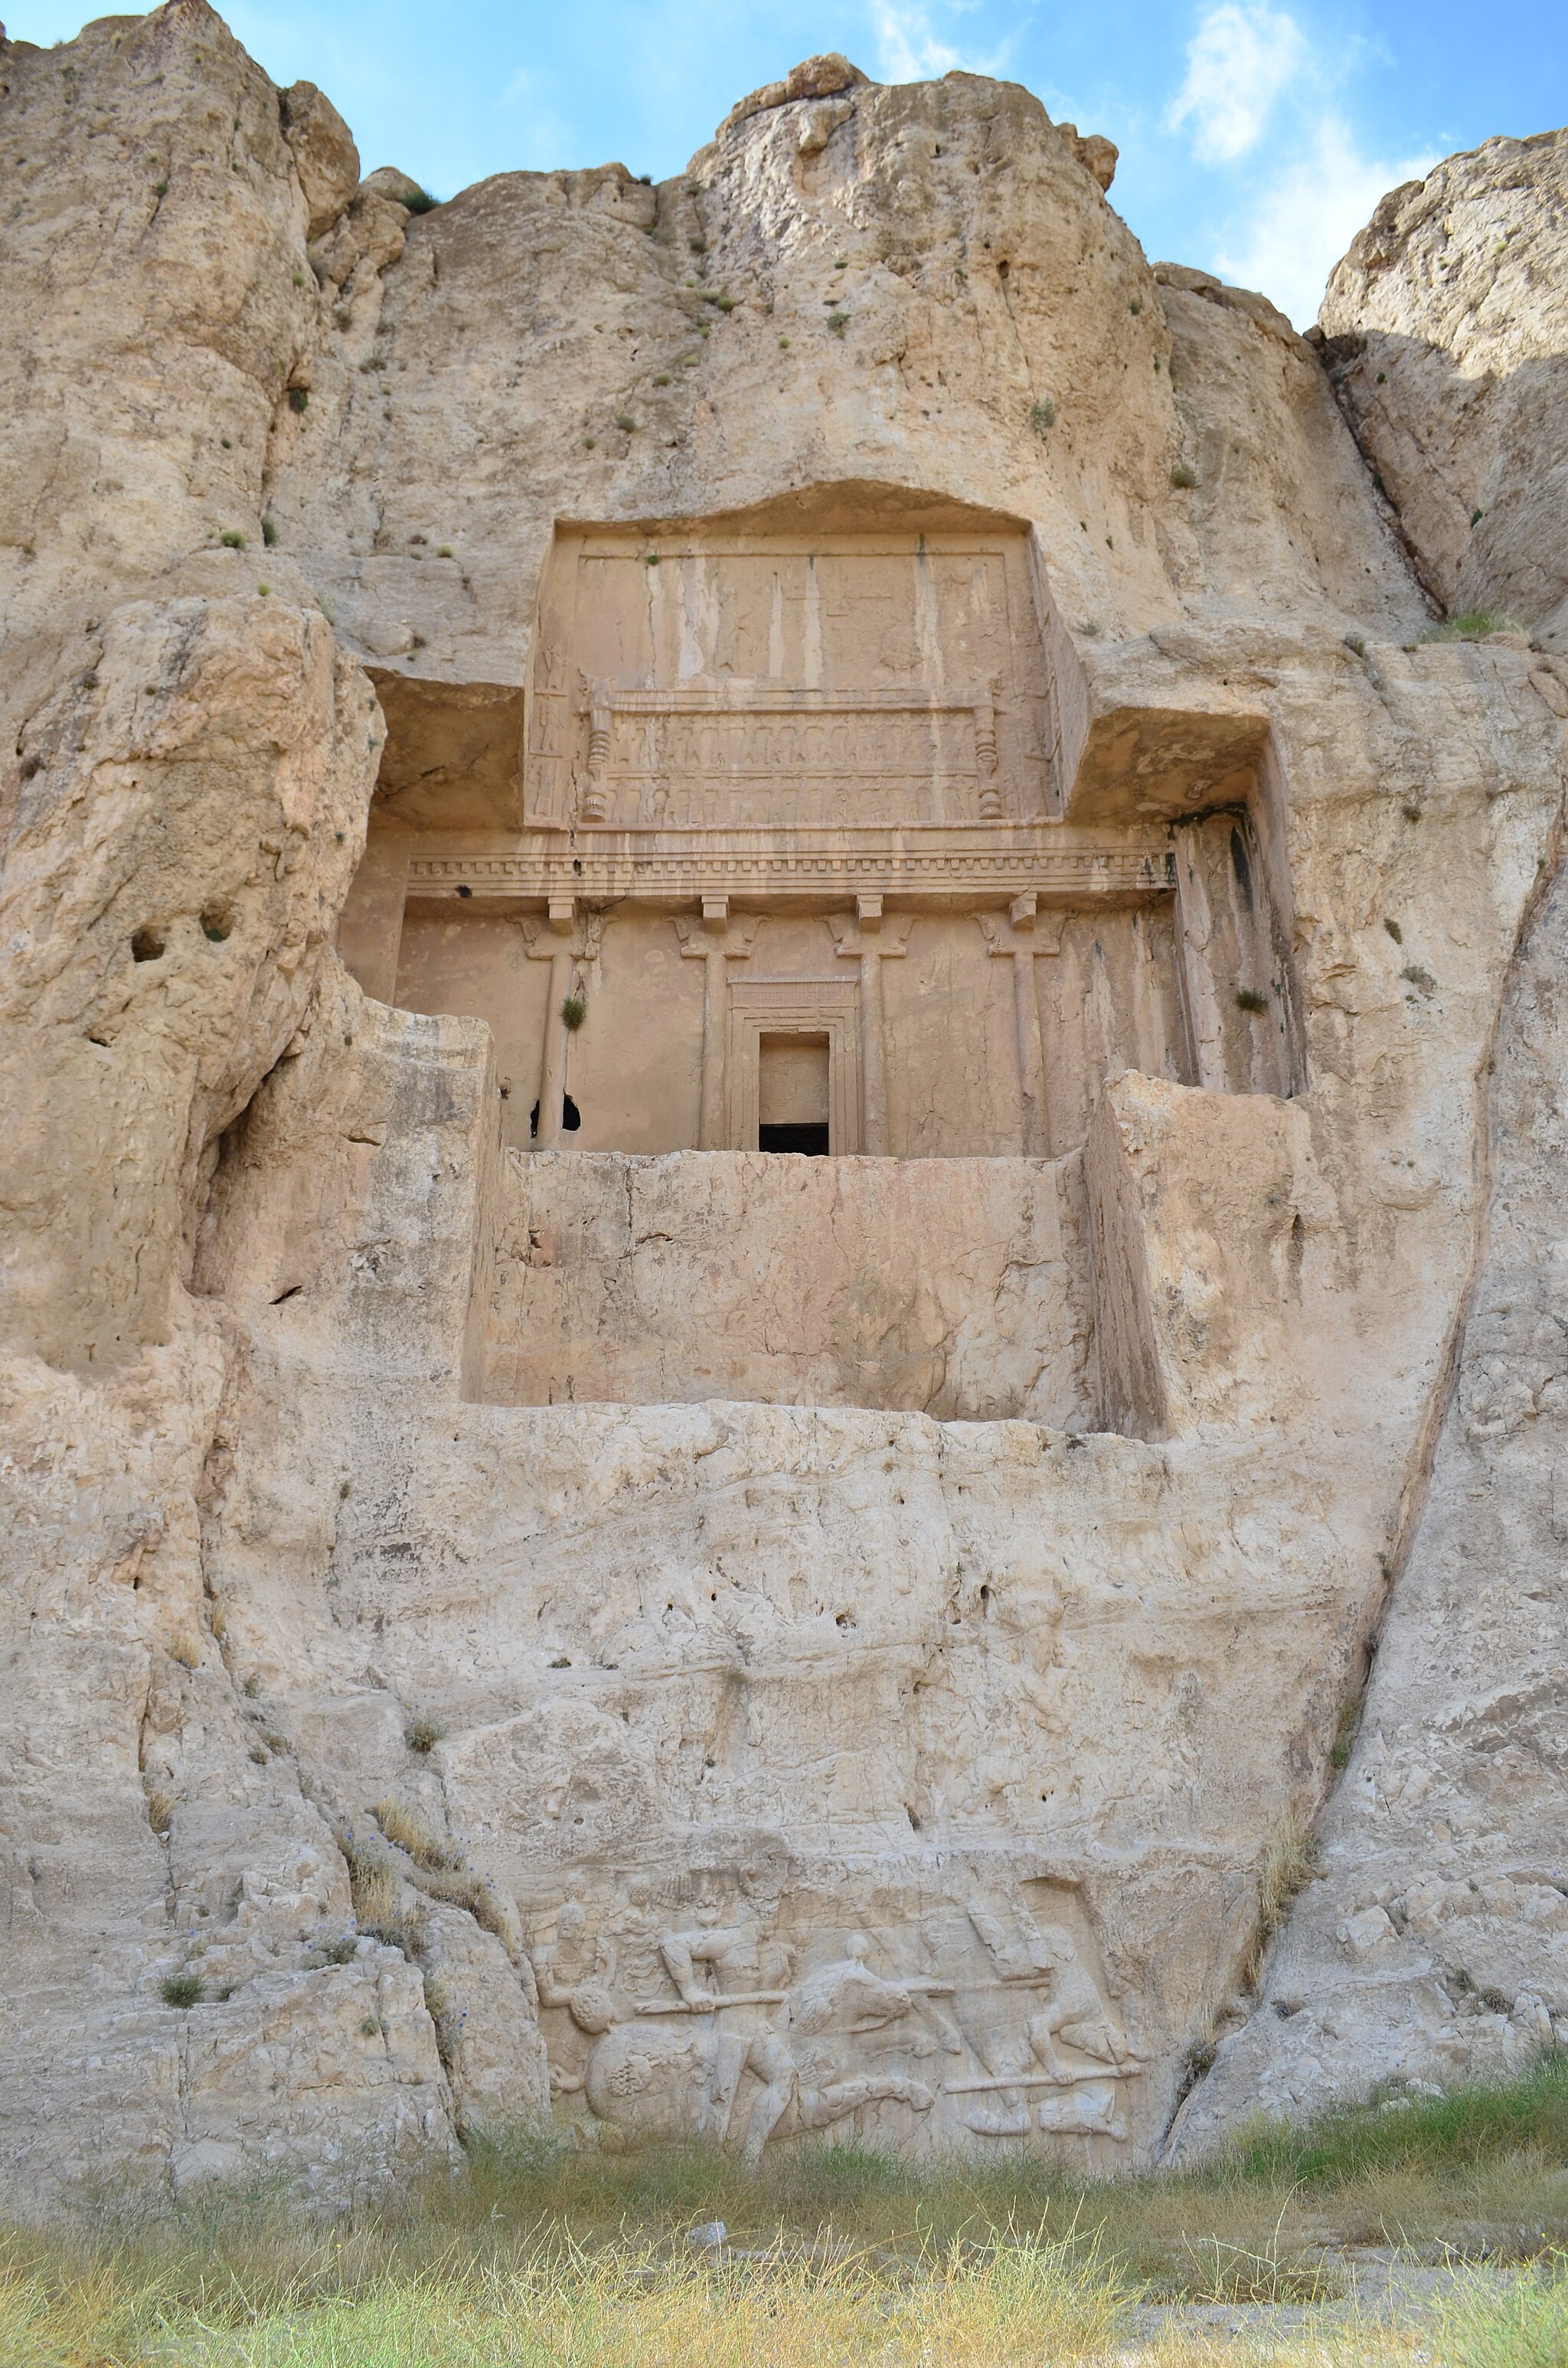
Title: Naqshe Rostam Darafsh Ordibehesht 93 (17)
Description: Naqsh-e Rustam
Date: 2014-05-05 16:37:35
Categories: GFDL, Taken with Nikon D5100, Tomb of Artaxerxes I, Relief of equestrian combat of Hormizd II, License migration redundant, Relief of Adhur Narseh at Naqsh-e Rustam, Self-published work, Photos by Darafsh Kaviyani